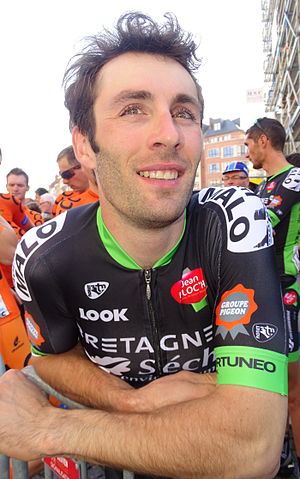
Jonathan Hivert
Jonathan Hivert er en fransk professionel cykelrytter, som cykler for det professionelle cykelhold Total Direct Énergie.